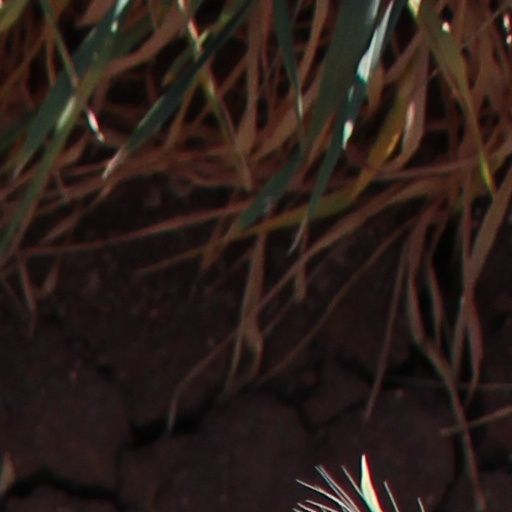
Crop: wheat